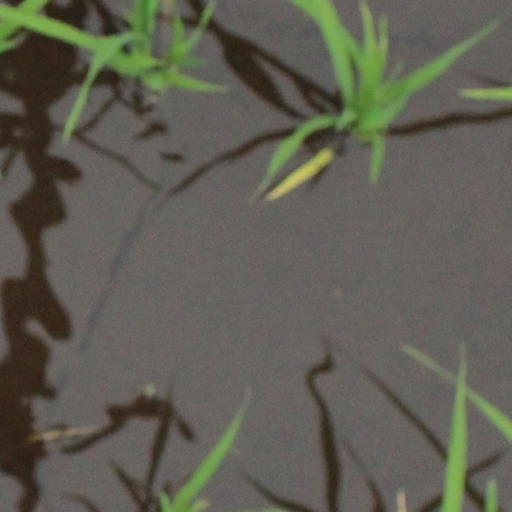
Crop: rice